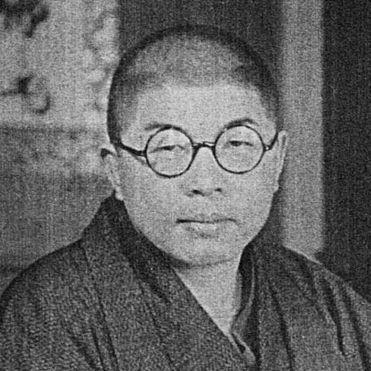
Age: 37